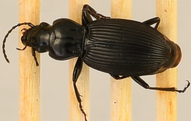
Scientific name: Pterostichus lachrymosus
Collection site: Mountain Lake Biological Station NEON (MLBS), plot MLBS_008